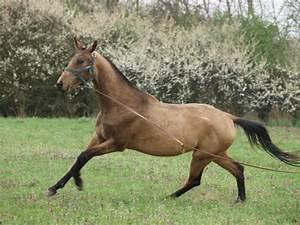
horse